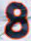
Number: 8